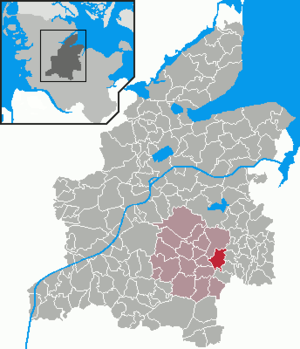
Dätgen
Kort
Dätgen er en kommune og en by i det nordlige Tyskland, beliggende i Amt Nortorfer Land i den sydøstlige del af Kreis Rendsborg-Egernførde. Kreis Rendsborg-Egernførde ligger i den centrale del af delstaten Slesvig-Holsten.